Production vehicle

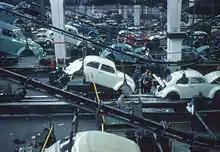
A Volkswagen assembly line in 1960 at Wolfsburg

Production vehicles or production cars are mass-produced models of automobiles offered for sale to the public and can be legally driven on public roads. Legislation and other industrial rules define the production vehicle within particular countries or uses. There is no single fixed global definition of the term.